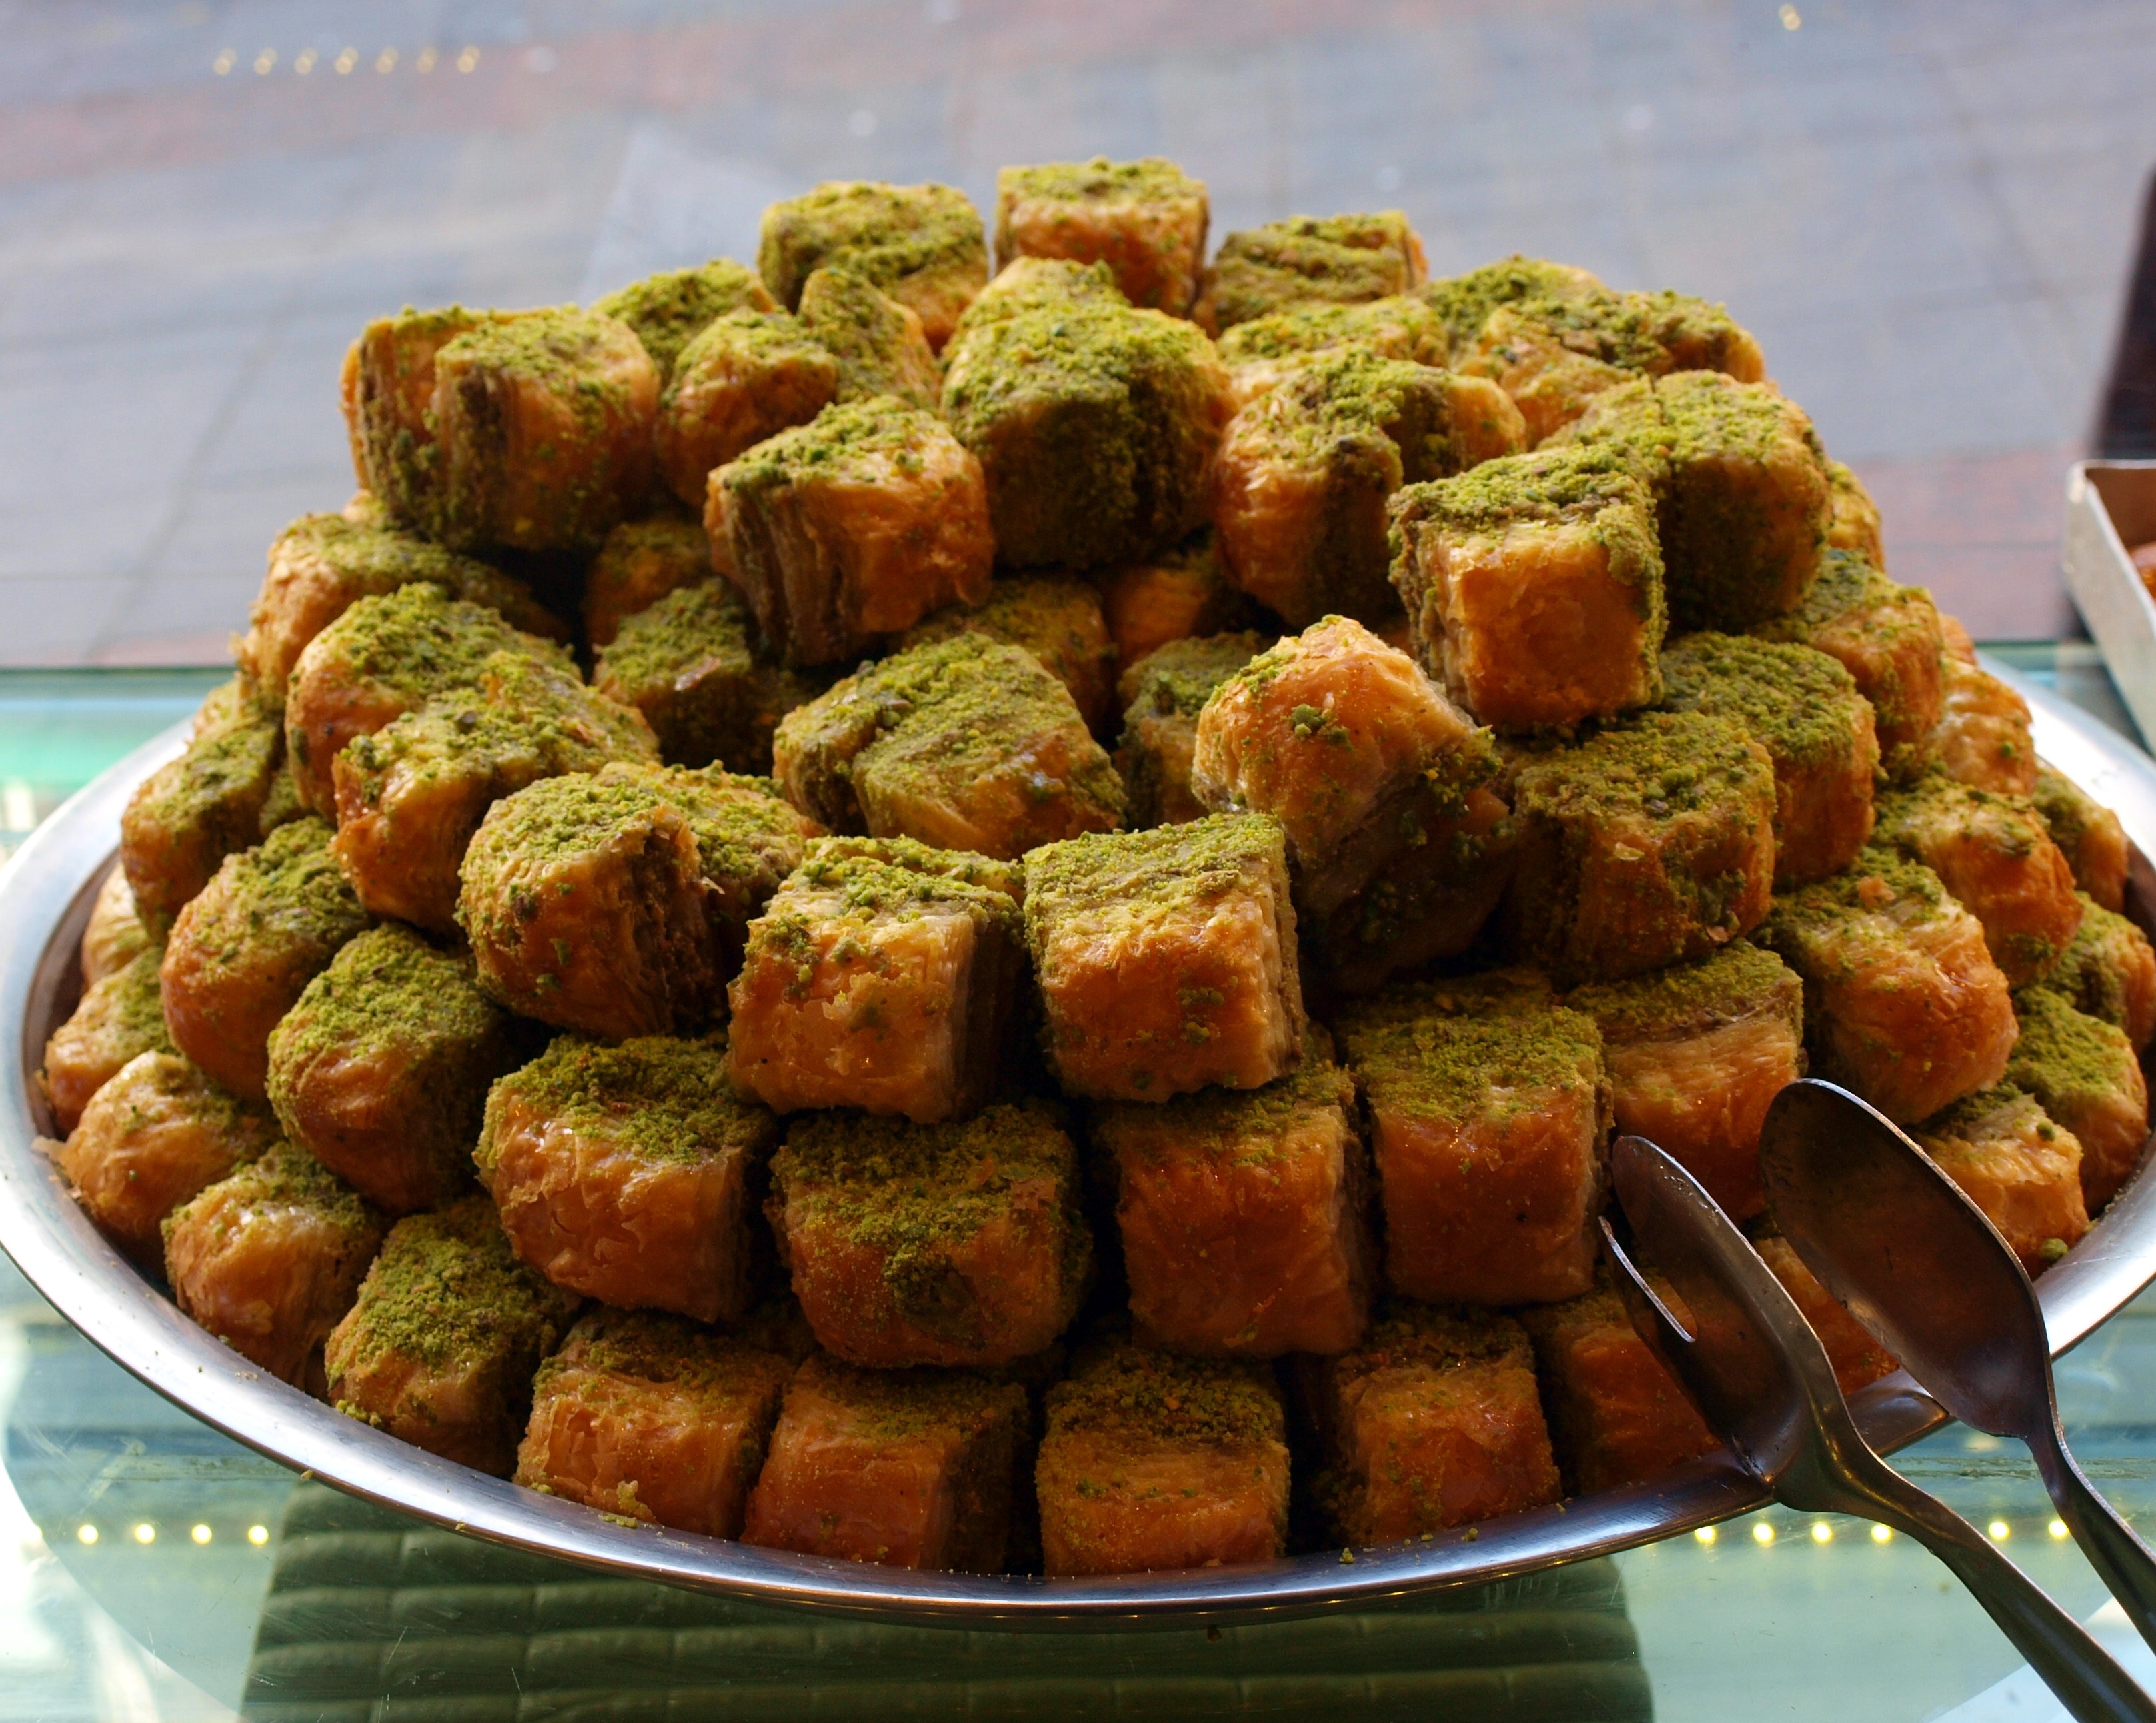
sweet, window, dish, food, bazaar, market, cuisine, delicious, nuts, turkey, istanbul, vegetarian food, sweetness, pistachios, confectionery, baked goods, pastry shop, baklava, finger food, turkish delight, crouton